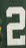
Number: 2